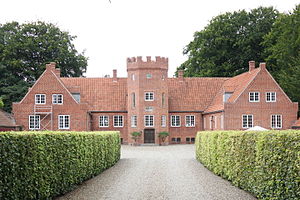
Kollerup Gods
Kollerup Gods 2012
Kollerup Gods uden for Hadsten
Kollerup Gods ligger i Hadbjerg Sogn, Favrskov Kommune, som nævnes første gang i 1219. Umildbart nordøst for den nuværende hovedbygning findes et gammel voldsted, hvor prøveboringer har vist, at der også ved starten af vores tidsregning var en borg på Kollerups jorder.